Rayleigh Castle

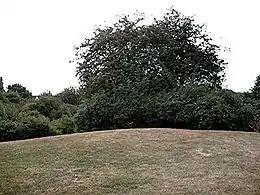
The summit of Rayleigh Castle

Rayleigh Castle (also known as Rayleigh Mount) was a masonry and timber castle built in the town of Rayleigh in Essex, England in the 11th century shortly after the Norman Conquest of 1066. All that exists today are the earthwork remains of its large motte-and-bailey.